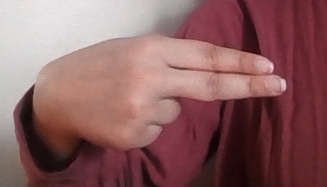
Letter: ain